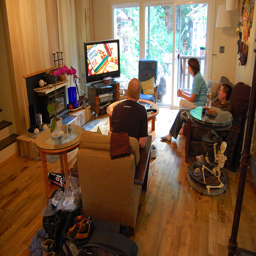
Some people sitting in a den watching a television.
A group of men sitting around a living room in front of a tv
A couple of people and a kid sitting in a room.
Two guys and a woman watching a TV.
Three people in a living room watching TV.